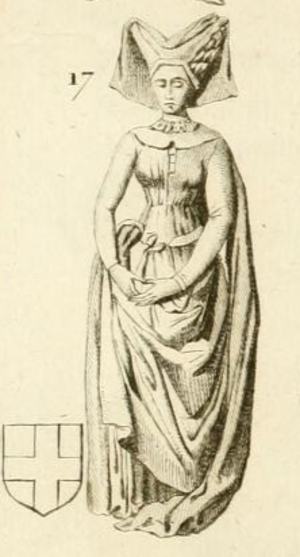
Cet article présente, par ordre chronologique de naissance, les principales personnalités féminines ayant appartenu à la Maison de Savoie, par naissance ou par mariage.
Marie de Savoie, née en janvier 1411 au château de Thonon et morte à Verceil le 14 décembre 1469, est une princesse de la maison de Savoie, fille du duc Amédée VIII. Elle est duchesse de Milan, par son mariage, avec Philippe Marie Visconti, 3ᵉ duc de Milan.
Cette page dresse une liste de personnalités nées au cours de l'année 1411 :